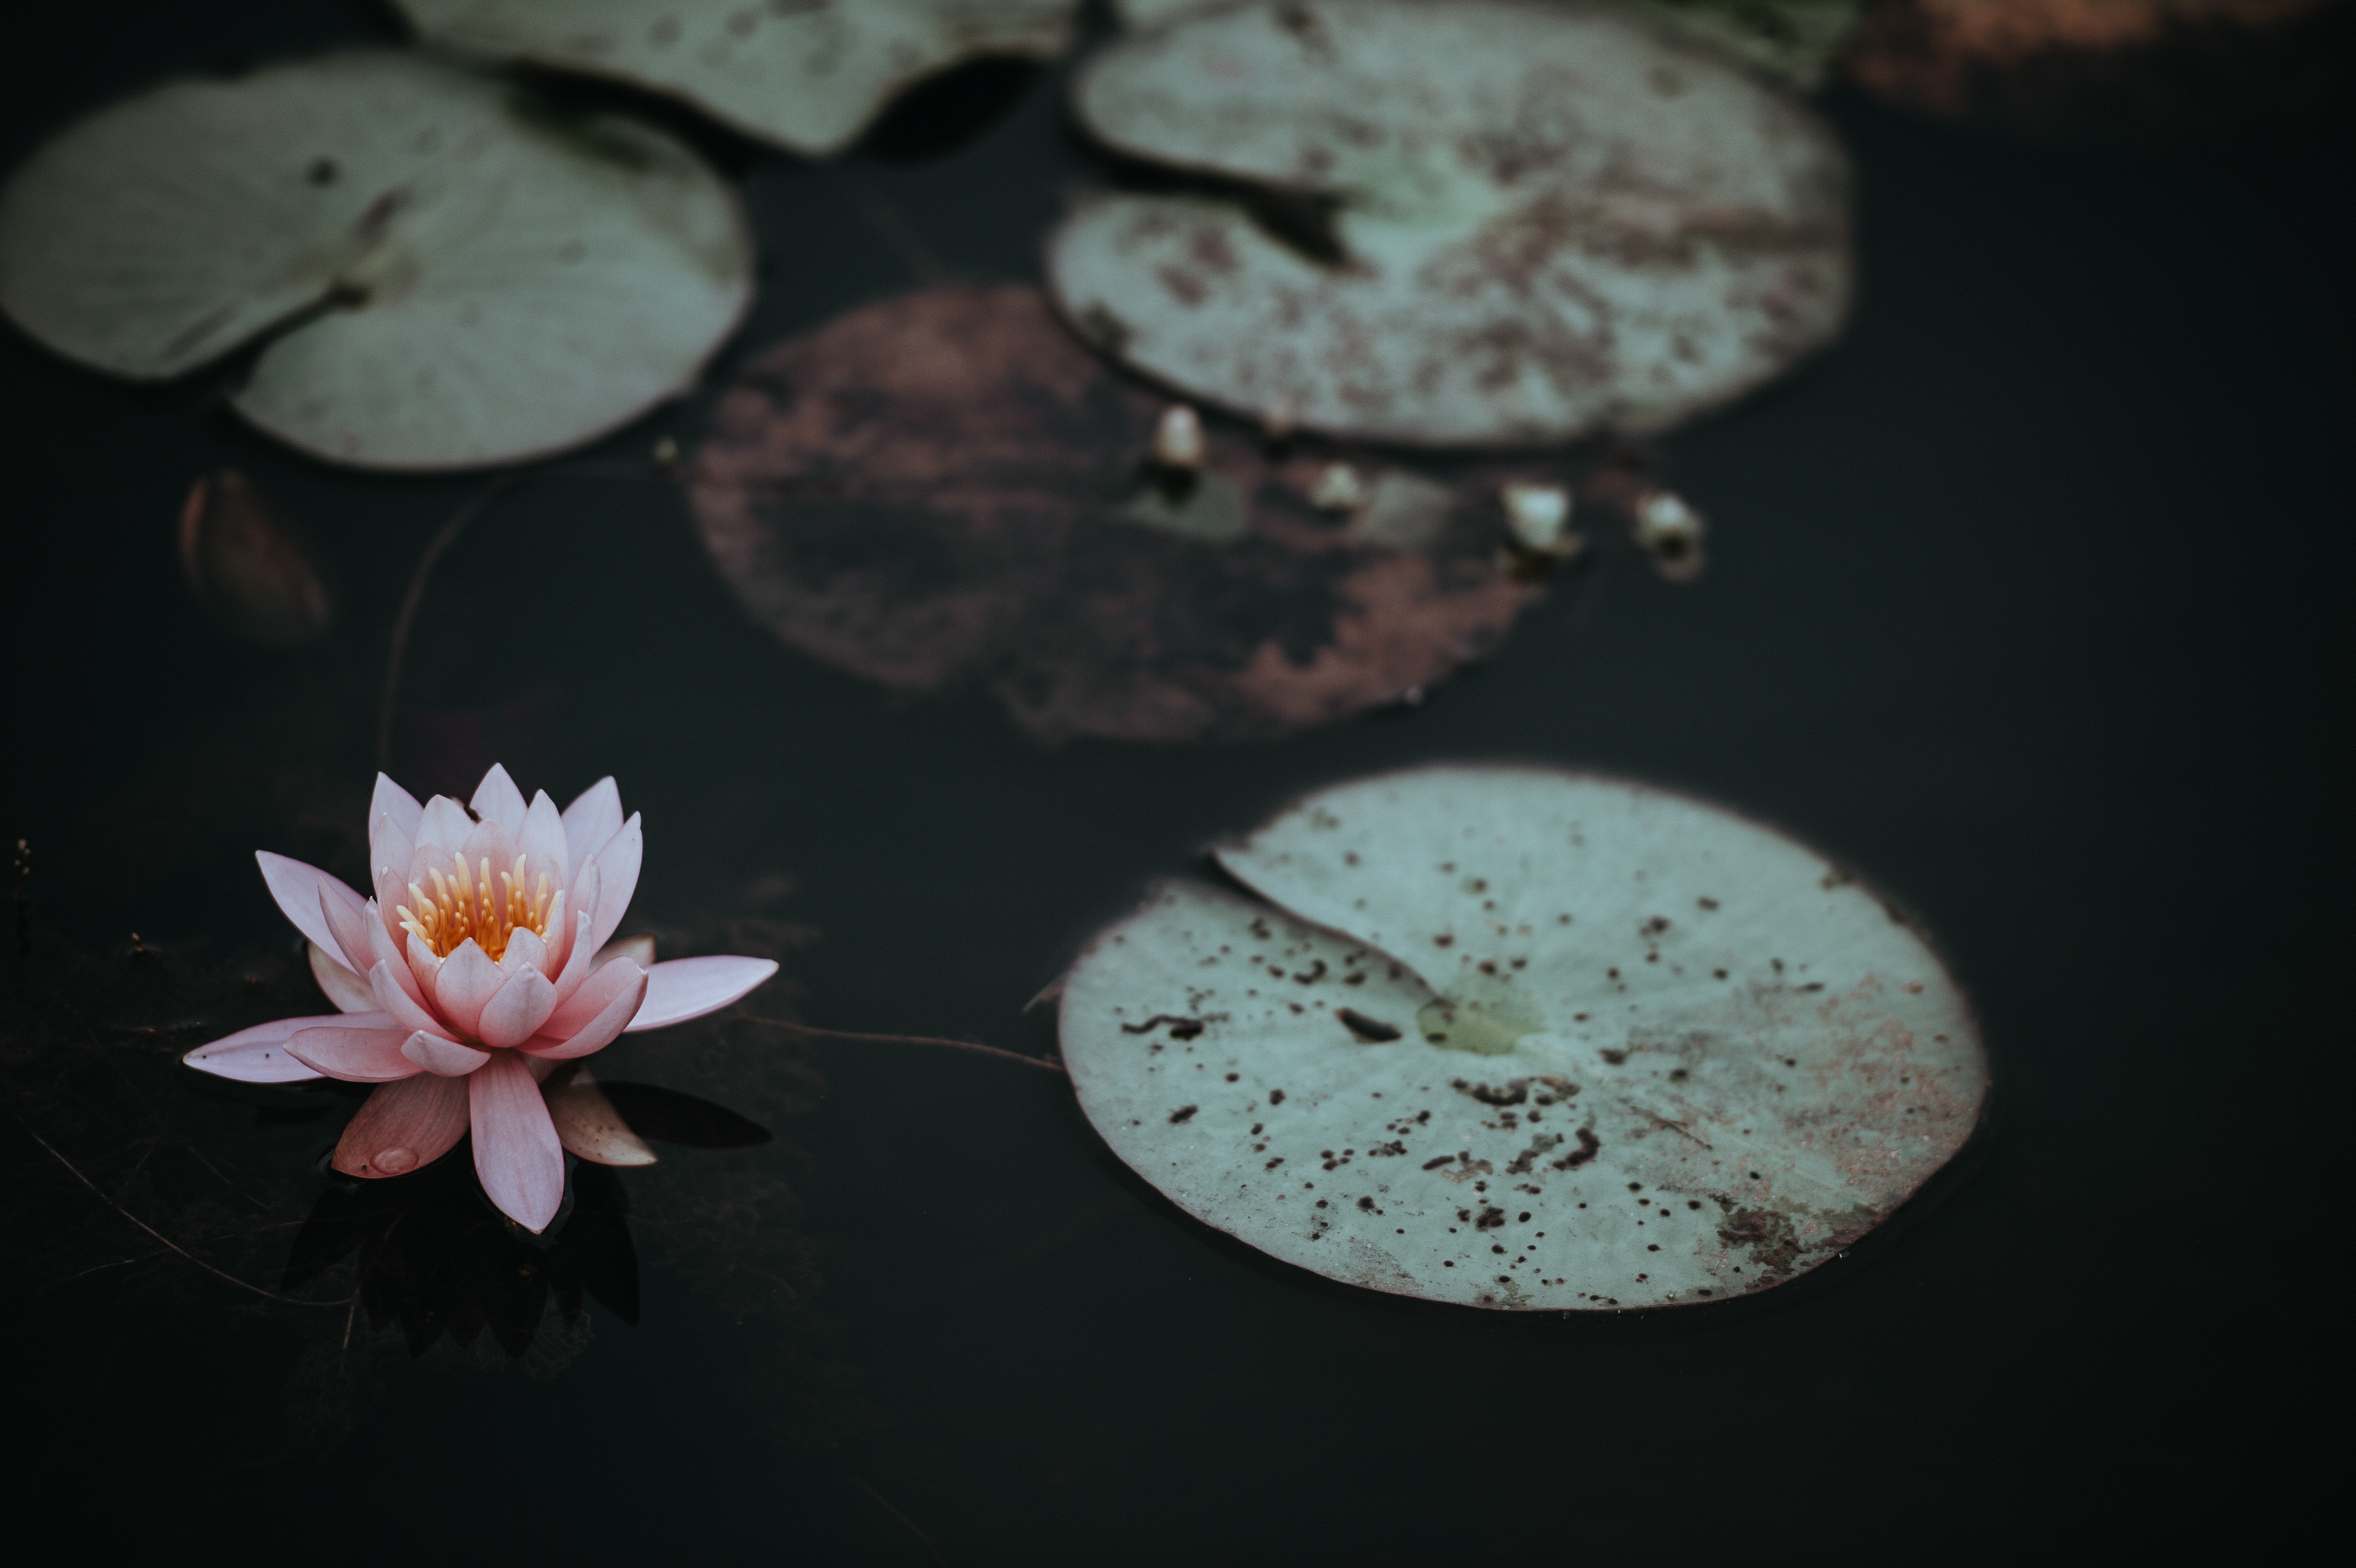
water, plant, flower, petal, spring, flora, close up, macro photography, organism, still life photography